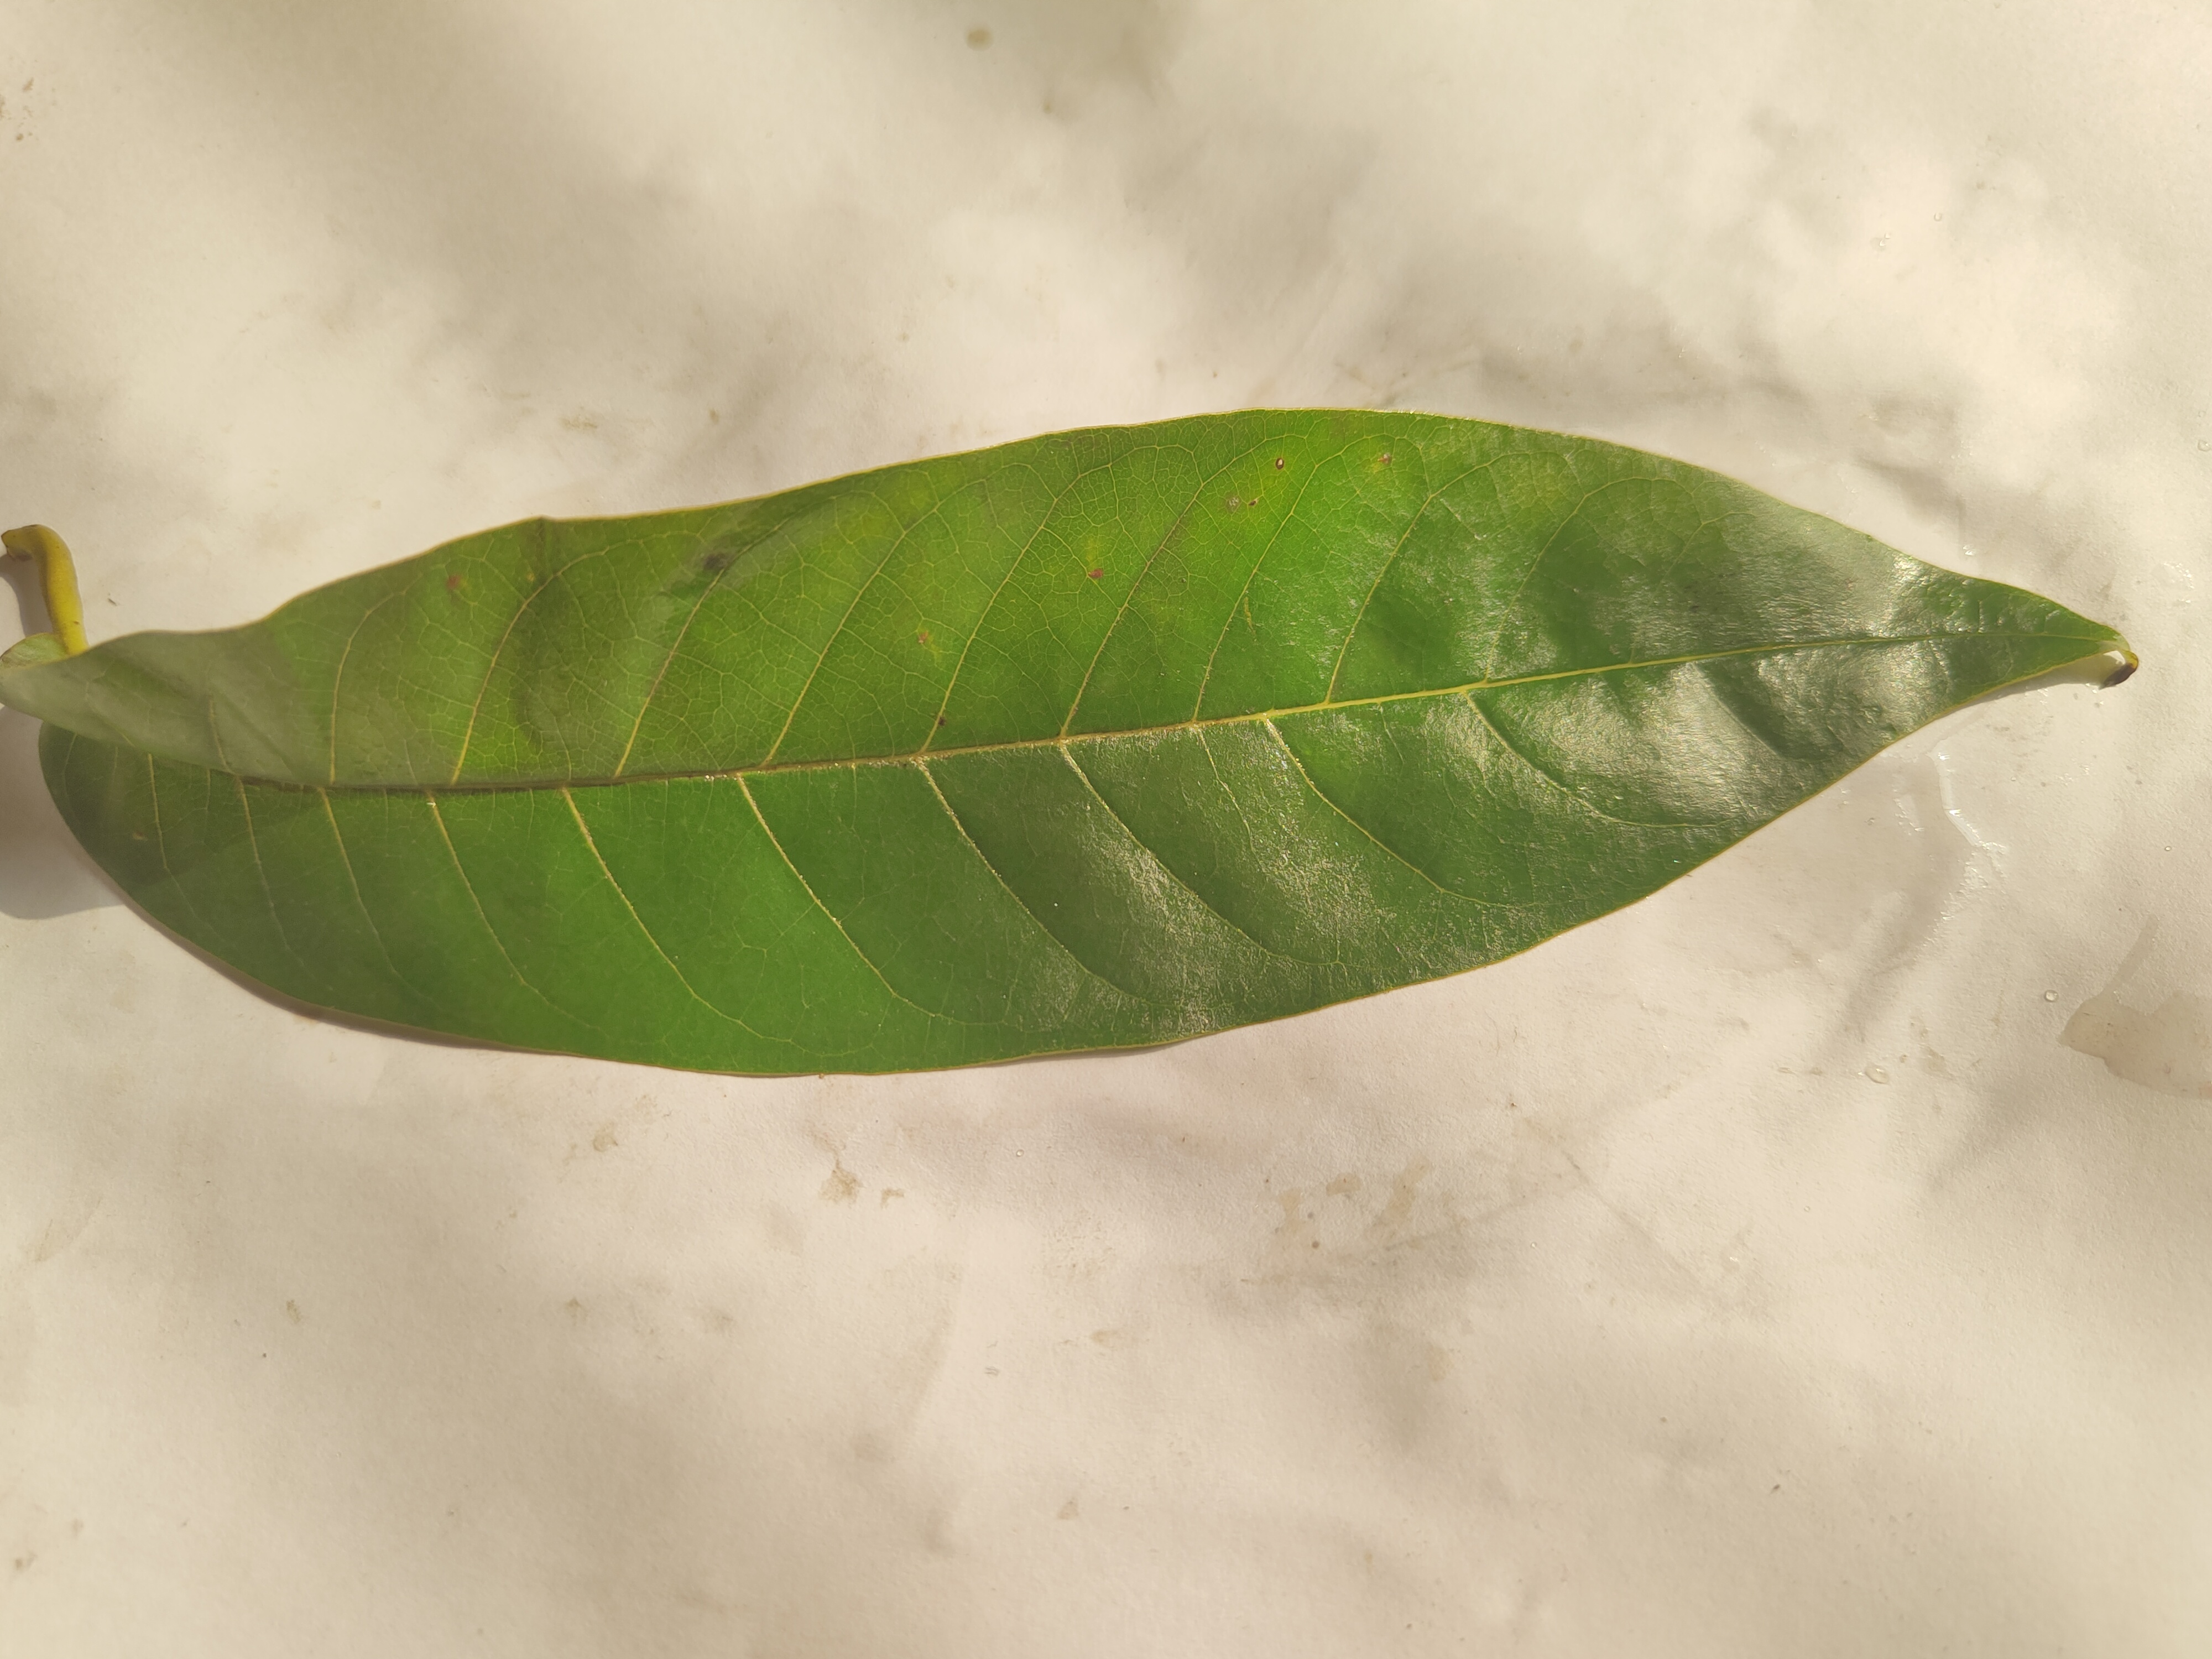
Leaf variety: Custard Apple